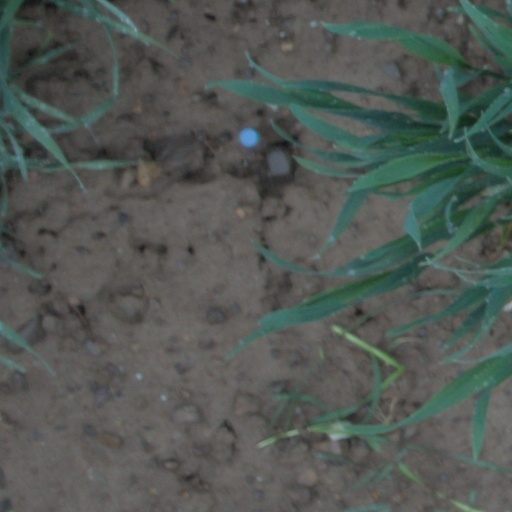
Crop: wheat